Air ambulances in Canada

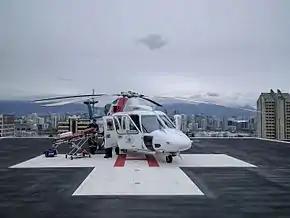
BCEHS critical care team on the helicopter pad on the top of Vancouver General Hospital following the offloading of a patient.

Air ambulance or medical evacuation (MEDEVAC) services in Canada are typically operated by third parties including non-governmental organizations and private contractors working on behalf of a provincial health authority, with a mix of fixed wing and rotary wing (Helicopter Emergency Medical Service or HEMS) fleets in use. They play a major role in Canadian healthcare given the massive geographic barriers to access. The two largest providers are Ornge Air Ambulance in Ontario, which operates twelve bases across the province, and STARS Air Ambulance, which operates six bases across Alberta, Saskatchewan, and Manitoba.